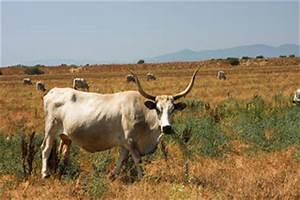
Label: cow